Norfolk

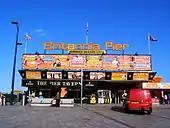
Britannia Pier

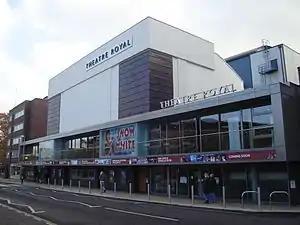
Theatre Royal

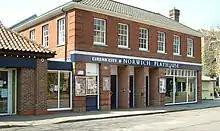
Norwich Playhouse

The Pavilion Theatre (Cromer) is a 510-seater venue on the end of Cromer Pier, best known for hosting the 'end-of-the-pier' show, the Seaside Special. The theatre also presents comedy, music, dance, opera, musicals and community shows.